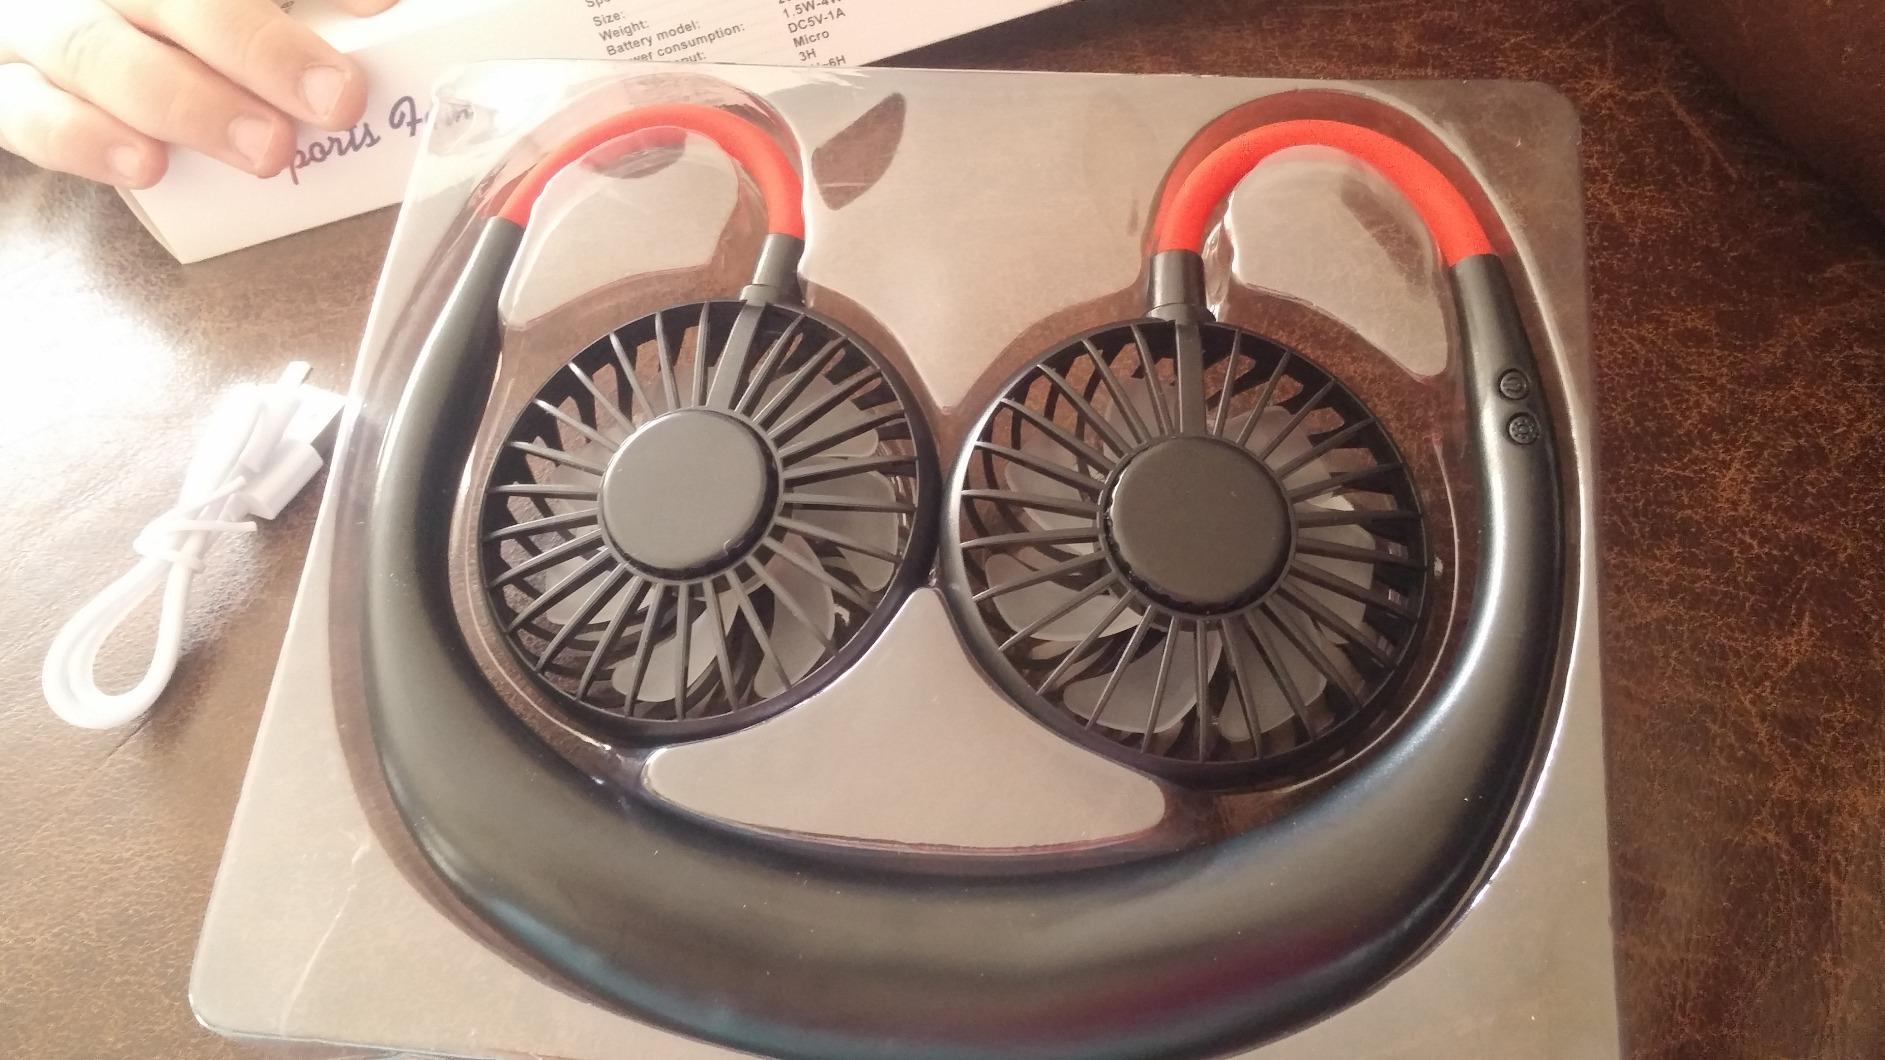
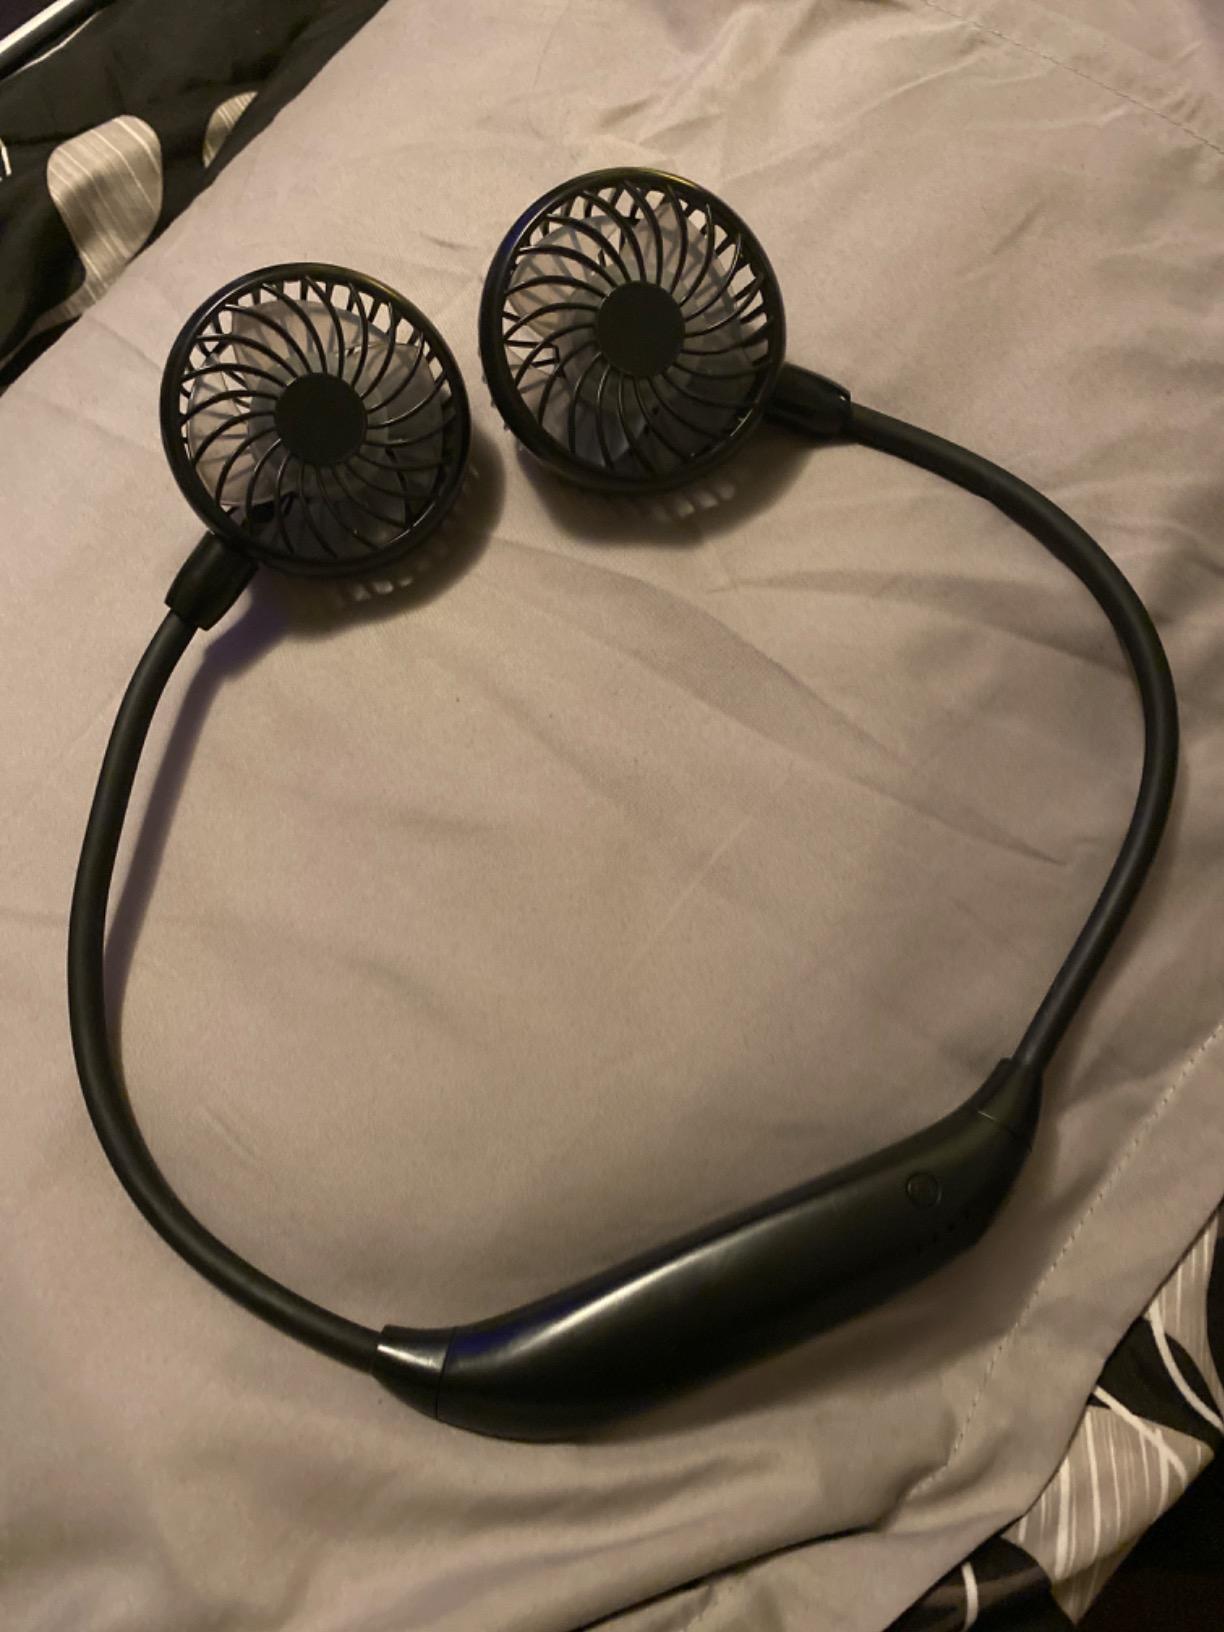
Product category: fan
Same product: no